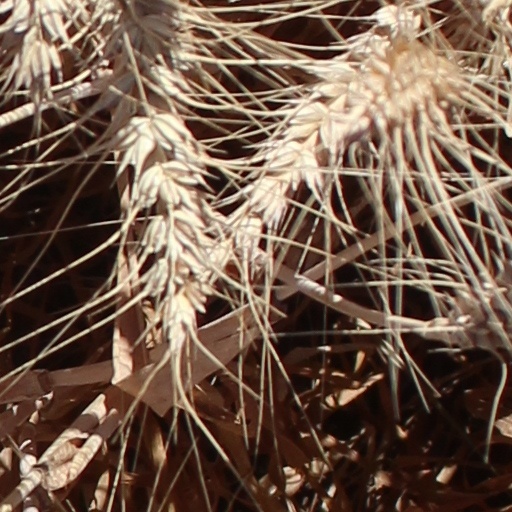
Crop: wheat